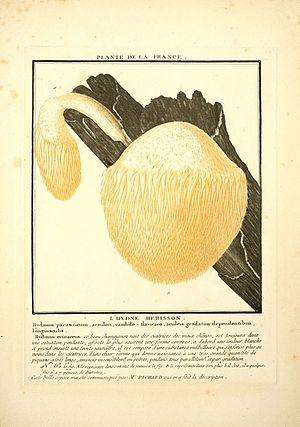
L'hydne hérisson est une espèce de champignons basidiomycètes de la famille des Hericiaceae. C'est un hydne, c'est-à-dire un champignon dont l'hyménium se présente sous la forme d'aiguillons. Ces derniers sont blancs, mous et pendants, et contrairement à d'autres espèces proches, ils ne sont pas réticulés. L'hydne hérisson est un parasite des feuillus qui est répandu dans tout l'hémisphère nord. C'est un champignon comestible quand il est jeune, qui possède des propriétés médicinales. Il est cultivé, surtout en Chine, depuis les années 1960.